Japanoise

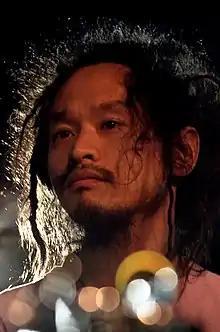
Keiji Haino (top), Merzbow (bottom left), and Yamantaka Eye (bottom right)

, a portmanteau of "Japanese" and "noise", is the noise music scene of Japan.